Robert S. Dietz

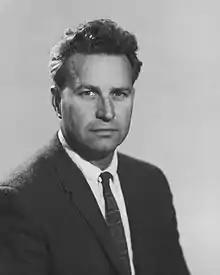
Robert S. Dietz (1961)

Robert Sinclair Dietz (September 14, 1914 – May 19, 1995) was an American scientist with the United States Coast and Geodetic Survey. Dietz, born in Westfield, New Jersey, was a marine geologist, geophysicist and oceanographer who conducted pioneering research along with Harry Hammond Hess concerning seafloor spreading, published as early as 1960–1961. While at the Scripps Institution of Oceanography he observed the nature of the Emperor chain of seamounts that extended from the northwest end of the Hawaiian Island–Midway chain and speculated over lunch with Robert Fisher in 1953 that something must be carrying these old volcanic mountains northward like a conveyor belt.